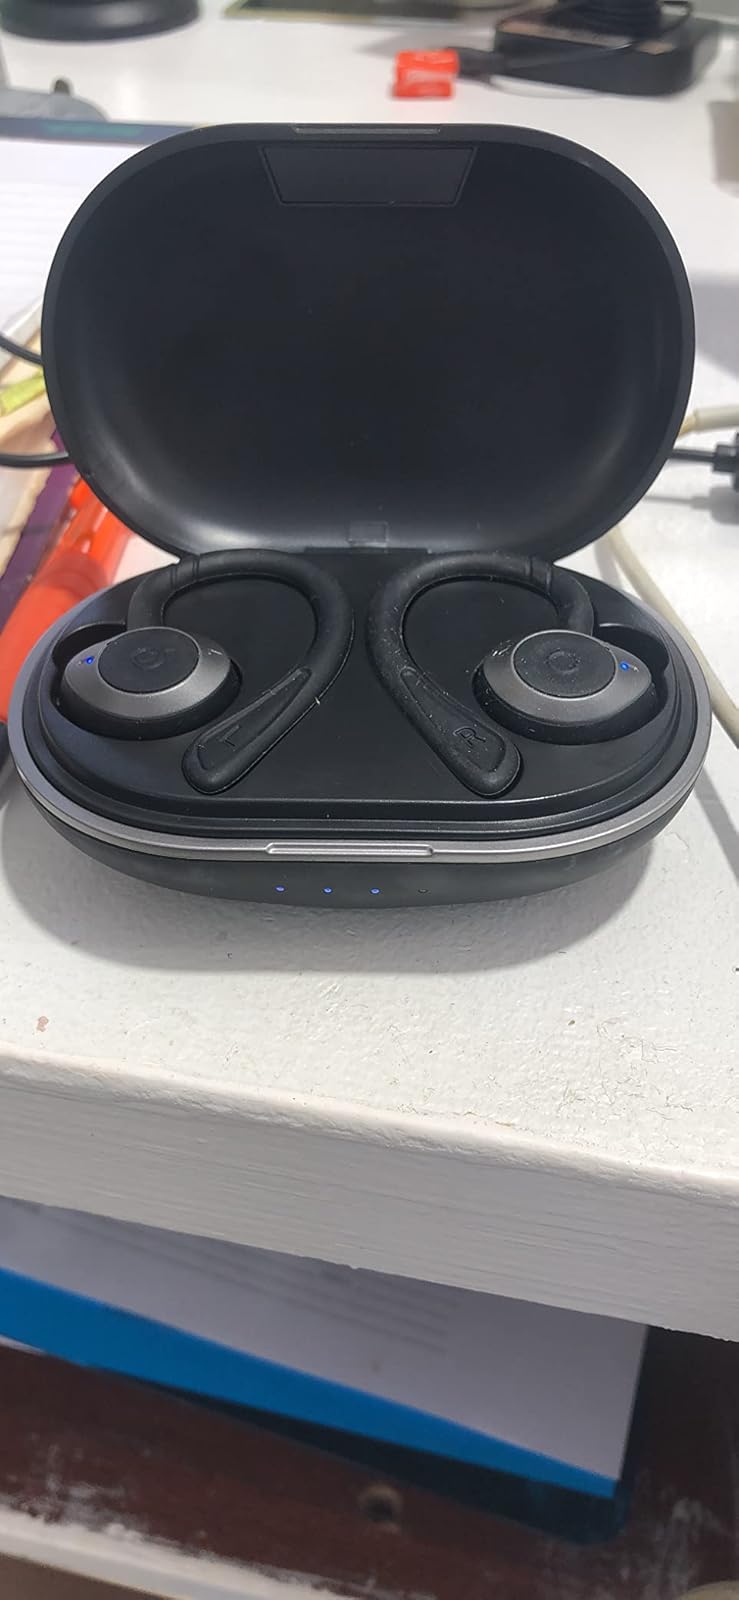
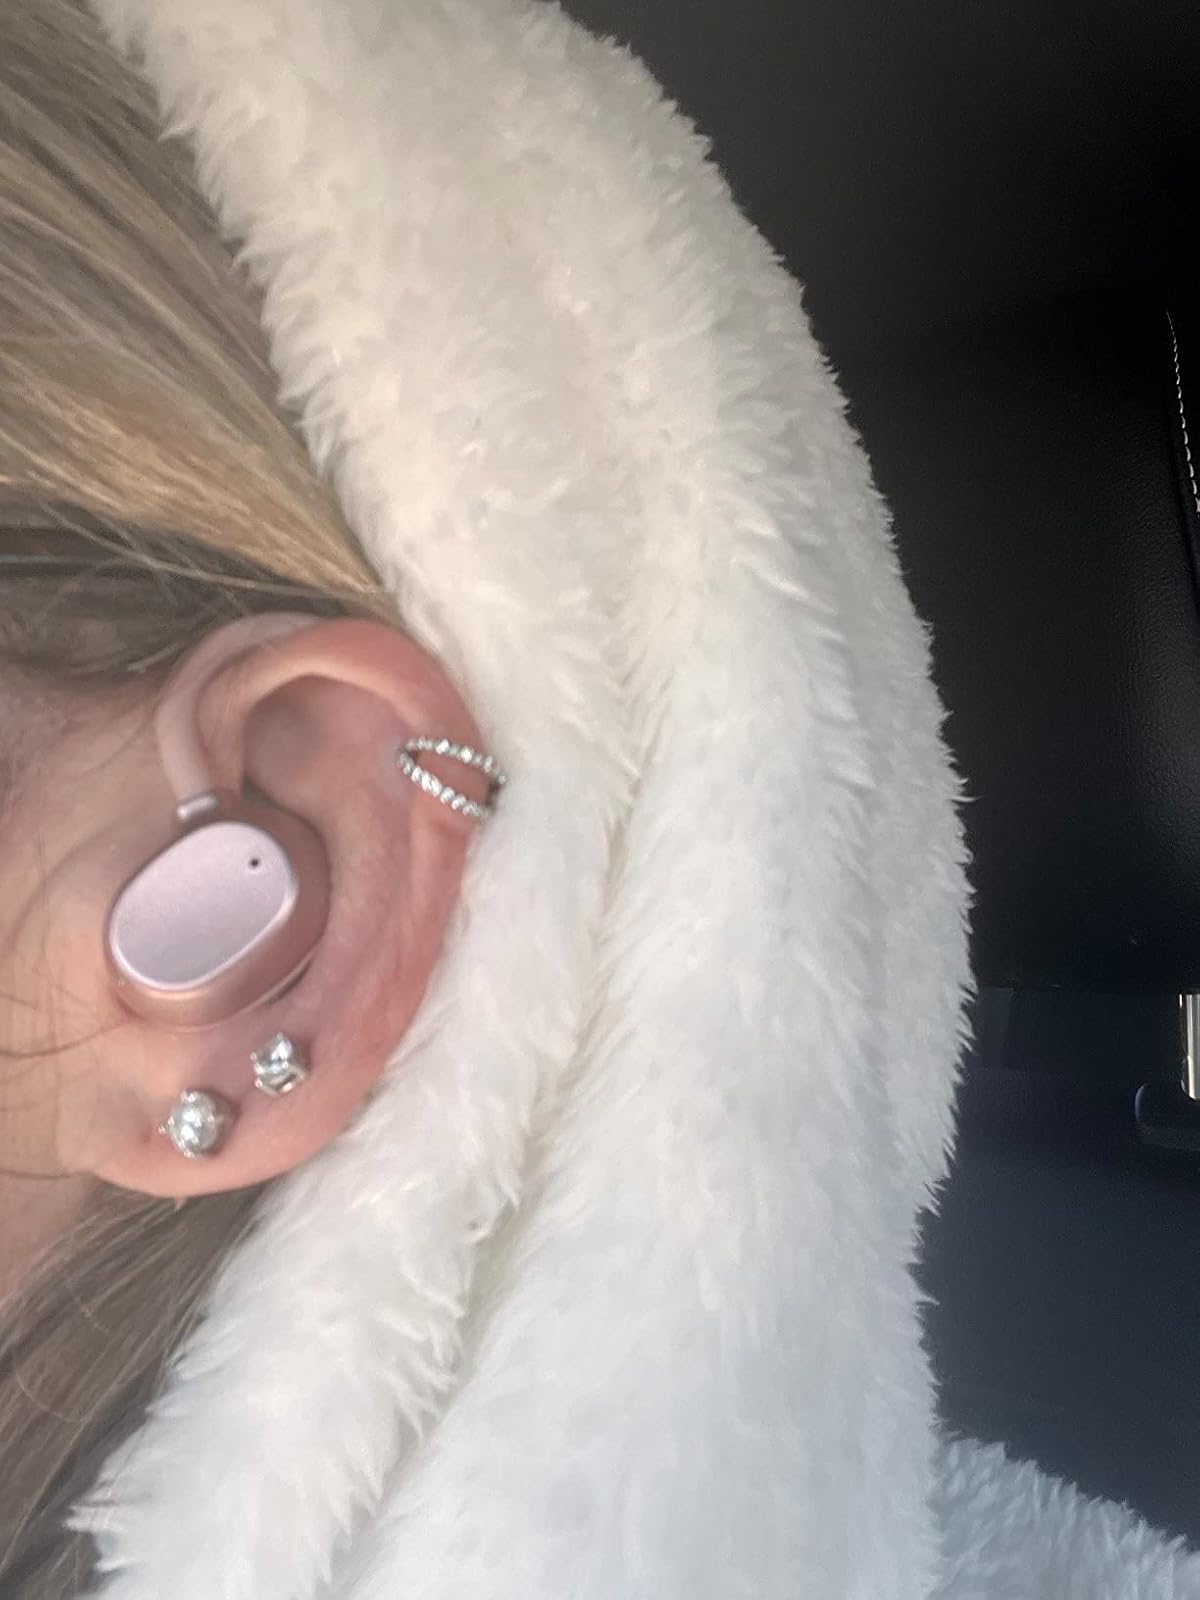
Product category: earbuds
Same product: no